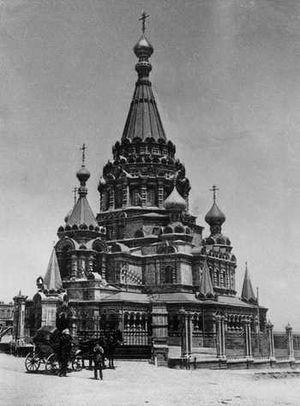
La cathédrale Saint-Alexandre-Nevski de Bakou, dont la construction s'était achevée en 1898, fut démolie dans les années 1930.